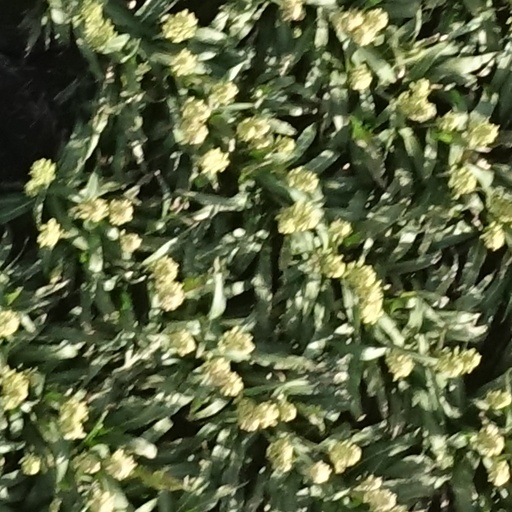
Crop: sorghum